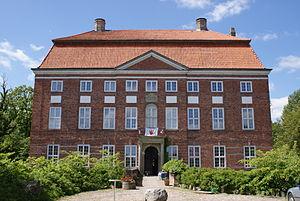
Le manoir de Ludwigsburg se trouve à Waabs dans l'arrondissement de Rendsburg-Eckernförde, au nord du Schleswig-Holstein, et à l'emplacement d'un Wasserburg médiéval aujourd'hui disparu. Il s'appelait autrefois Kohøved, ce qui signifie vacherie. Le comte von Dehn en fait l'acquisition au XVIIIᵉ siècle et le fait entièrement reconstruire.